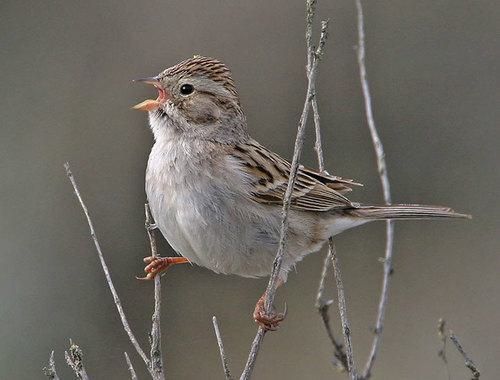
A photo of a brewer sparrow